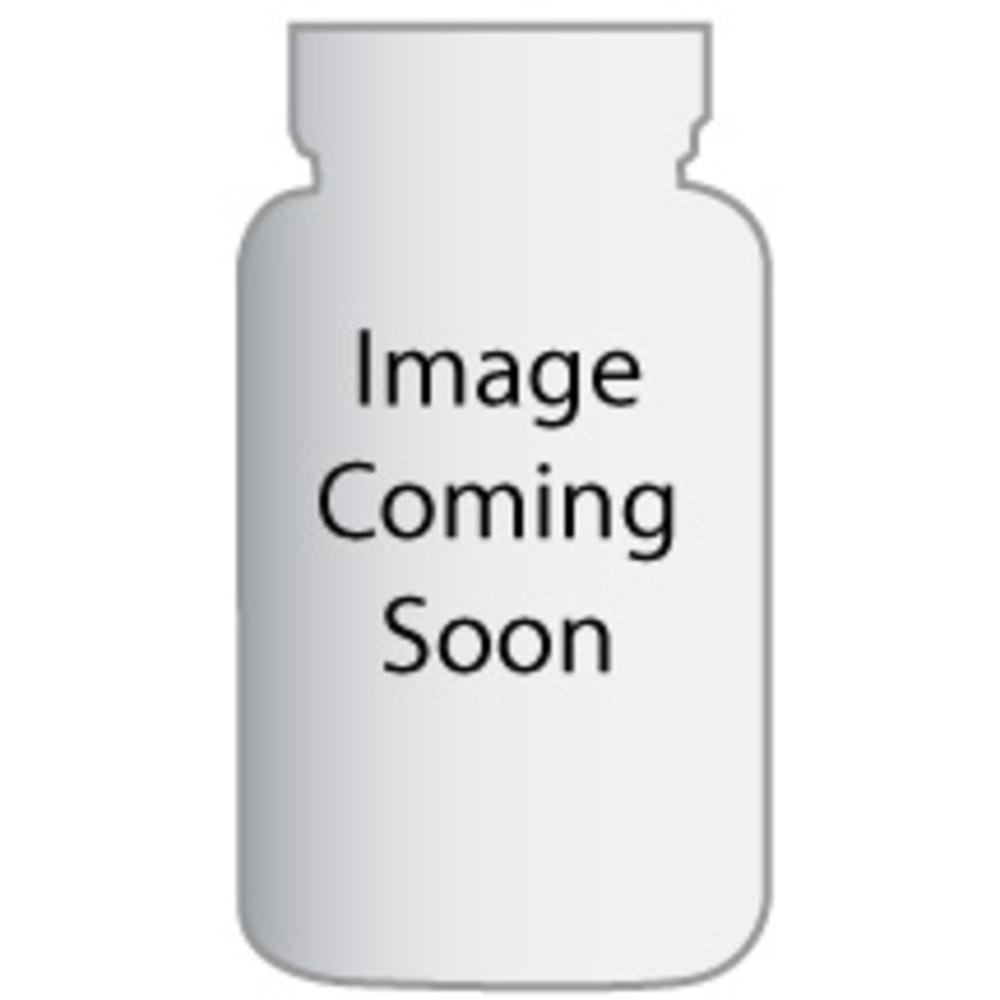
Item Name: Eden Foods Organic Montmorency Dried Tart Cherry, 4 Ounce - 15 per case.
Value: 15.0
Unit: Count

Price: 16.805